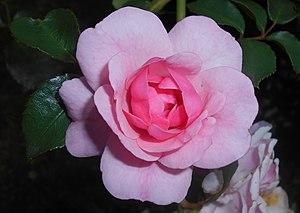
‘Meidomonac’ est un cultivar de rosier floribunda, obtenu par la maison Meilland en 1982 et distribué sous la marque Bonica.